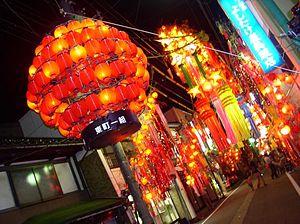
Takaoka est une ville située dans la préfecture de Toyama, au Japon.